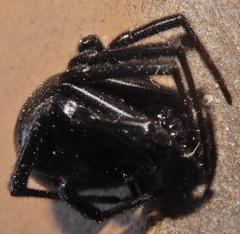
Species: Lactrodectus_hesperus